Bruce Hall (Australian National University)

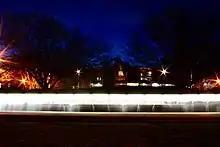
Old Bruce Hall at night in 2006

Bruce Hall is located on the campus of the Australian National University, along Daley Road, in the Dickson Precinct. It currently consists of a seven-storey building containing the Dining Hall and a separate four-storey Packard Wing housing postgraduates and older undergraduates.